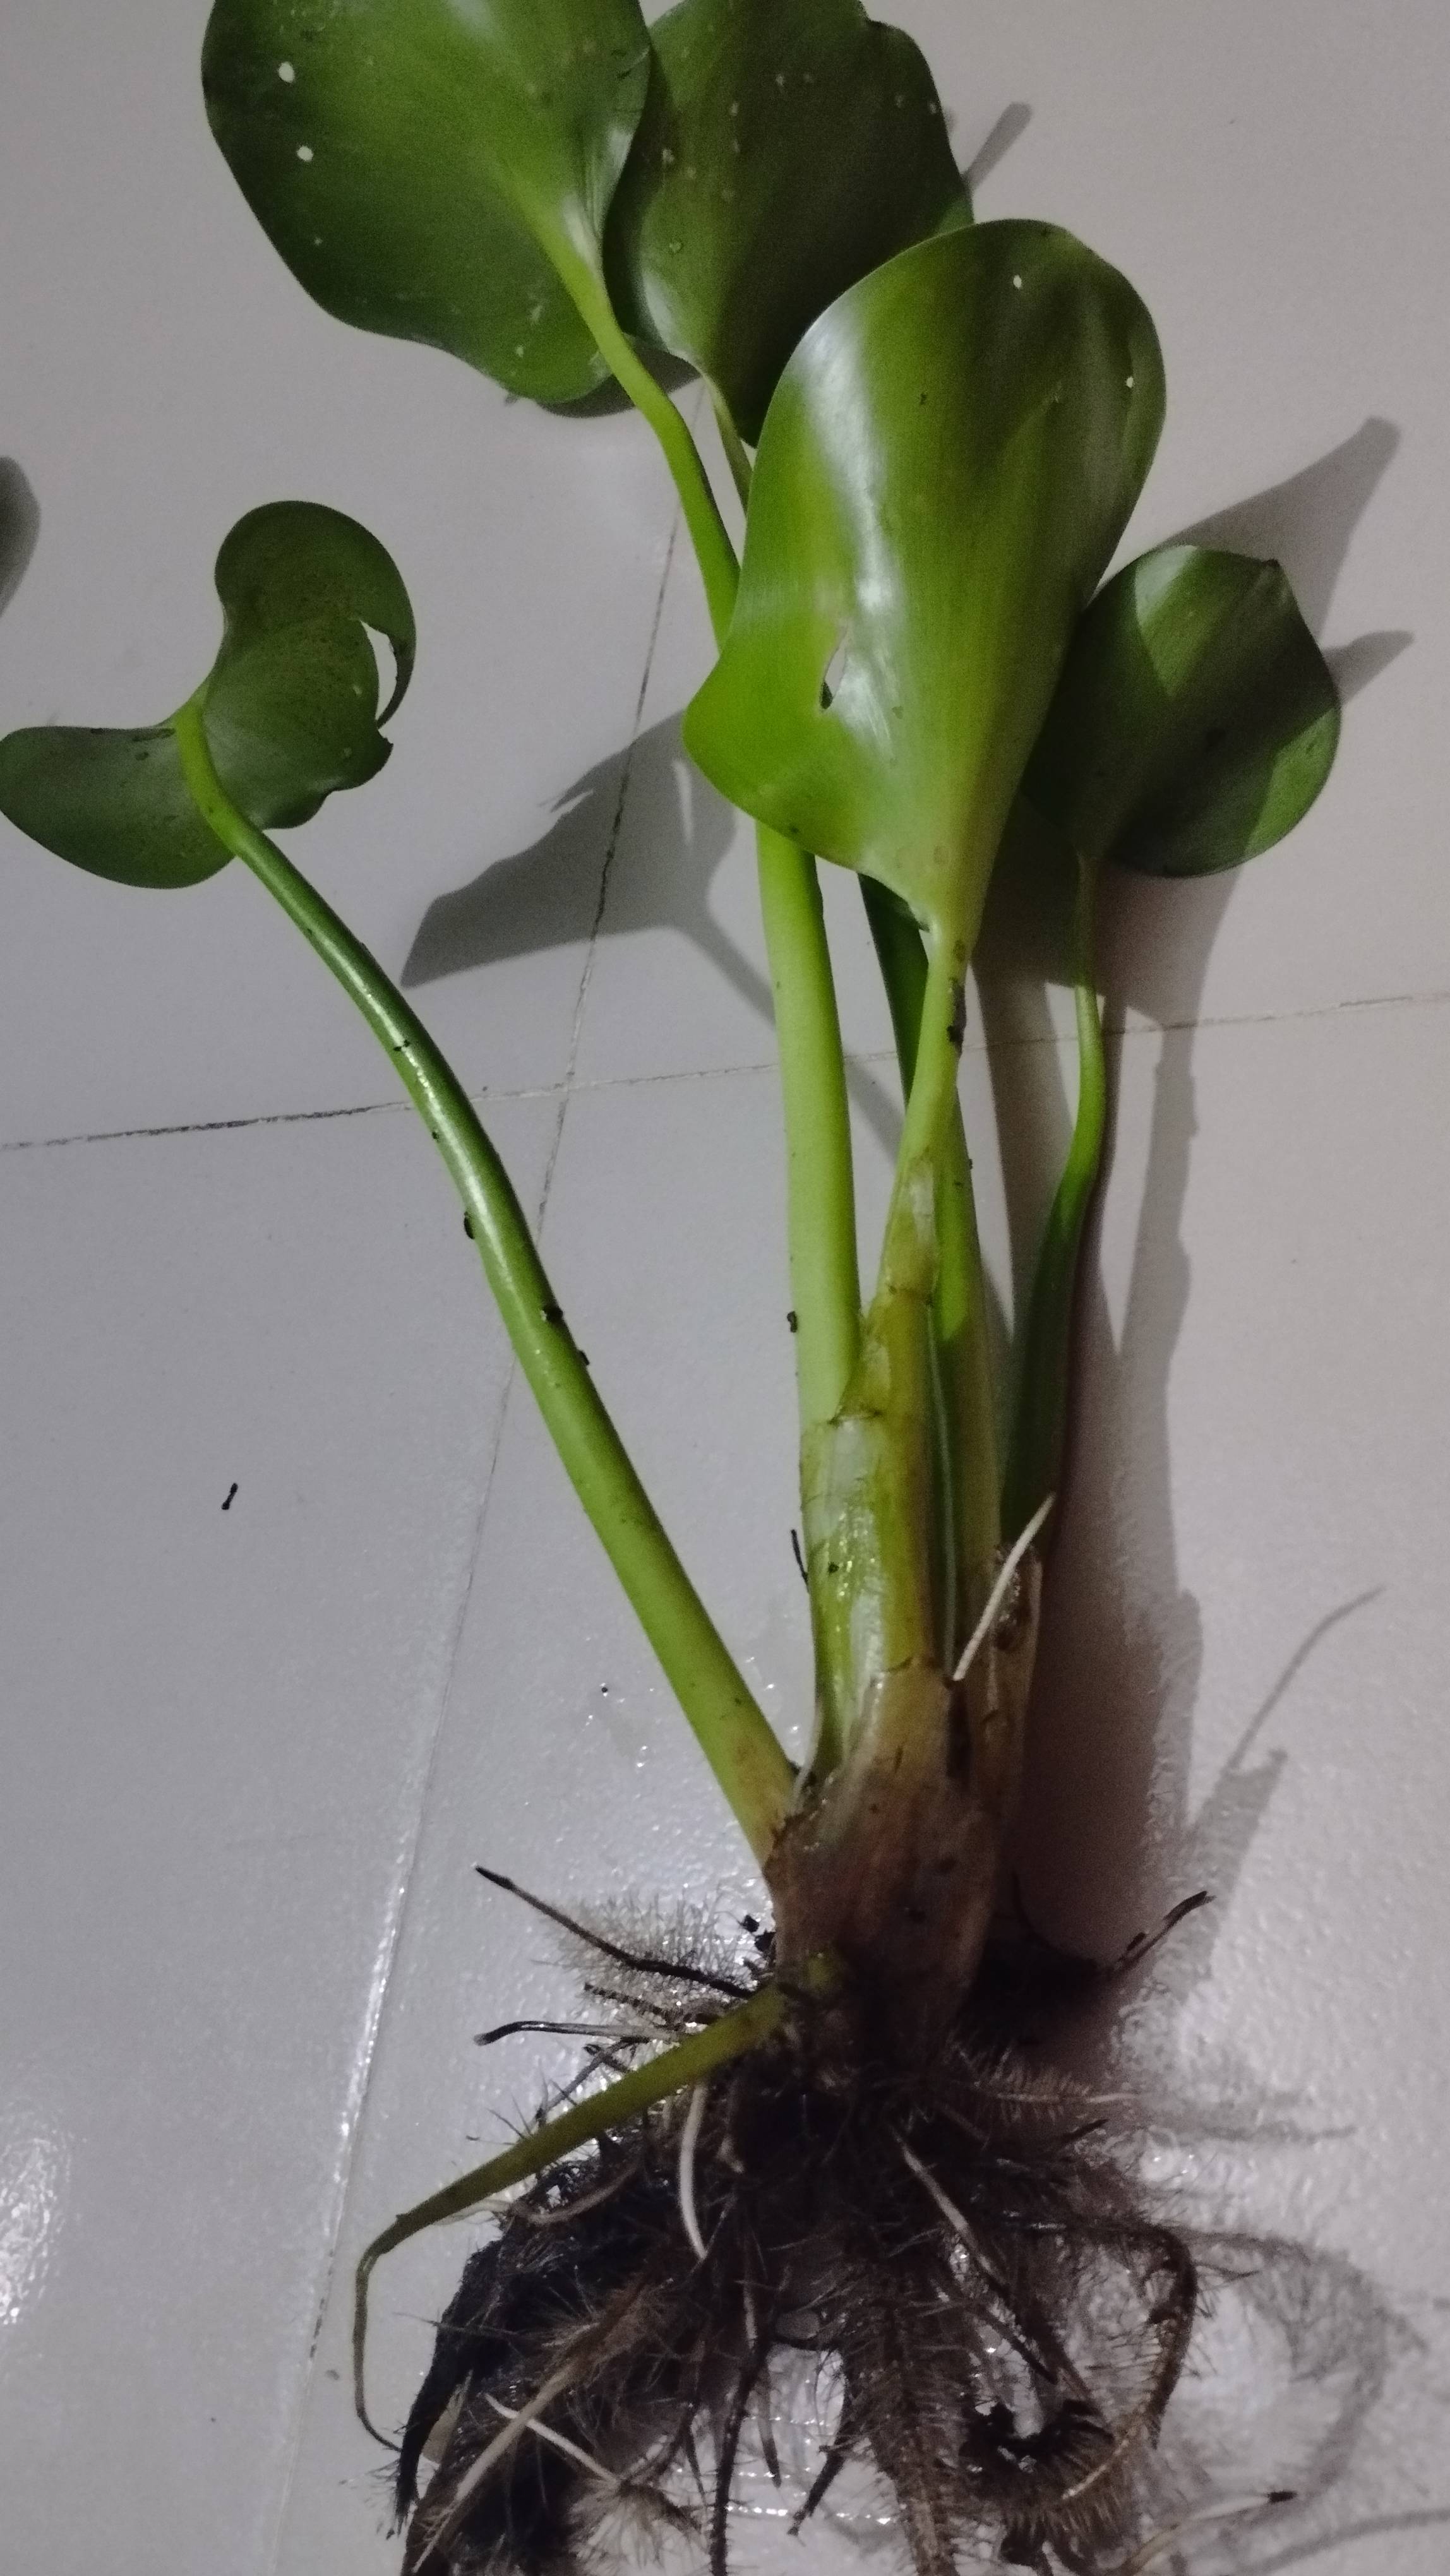
Species: Common Water Hyacinth (Eichornia crassipes)